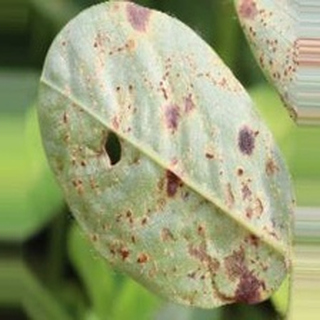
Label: groundnut_rust